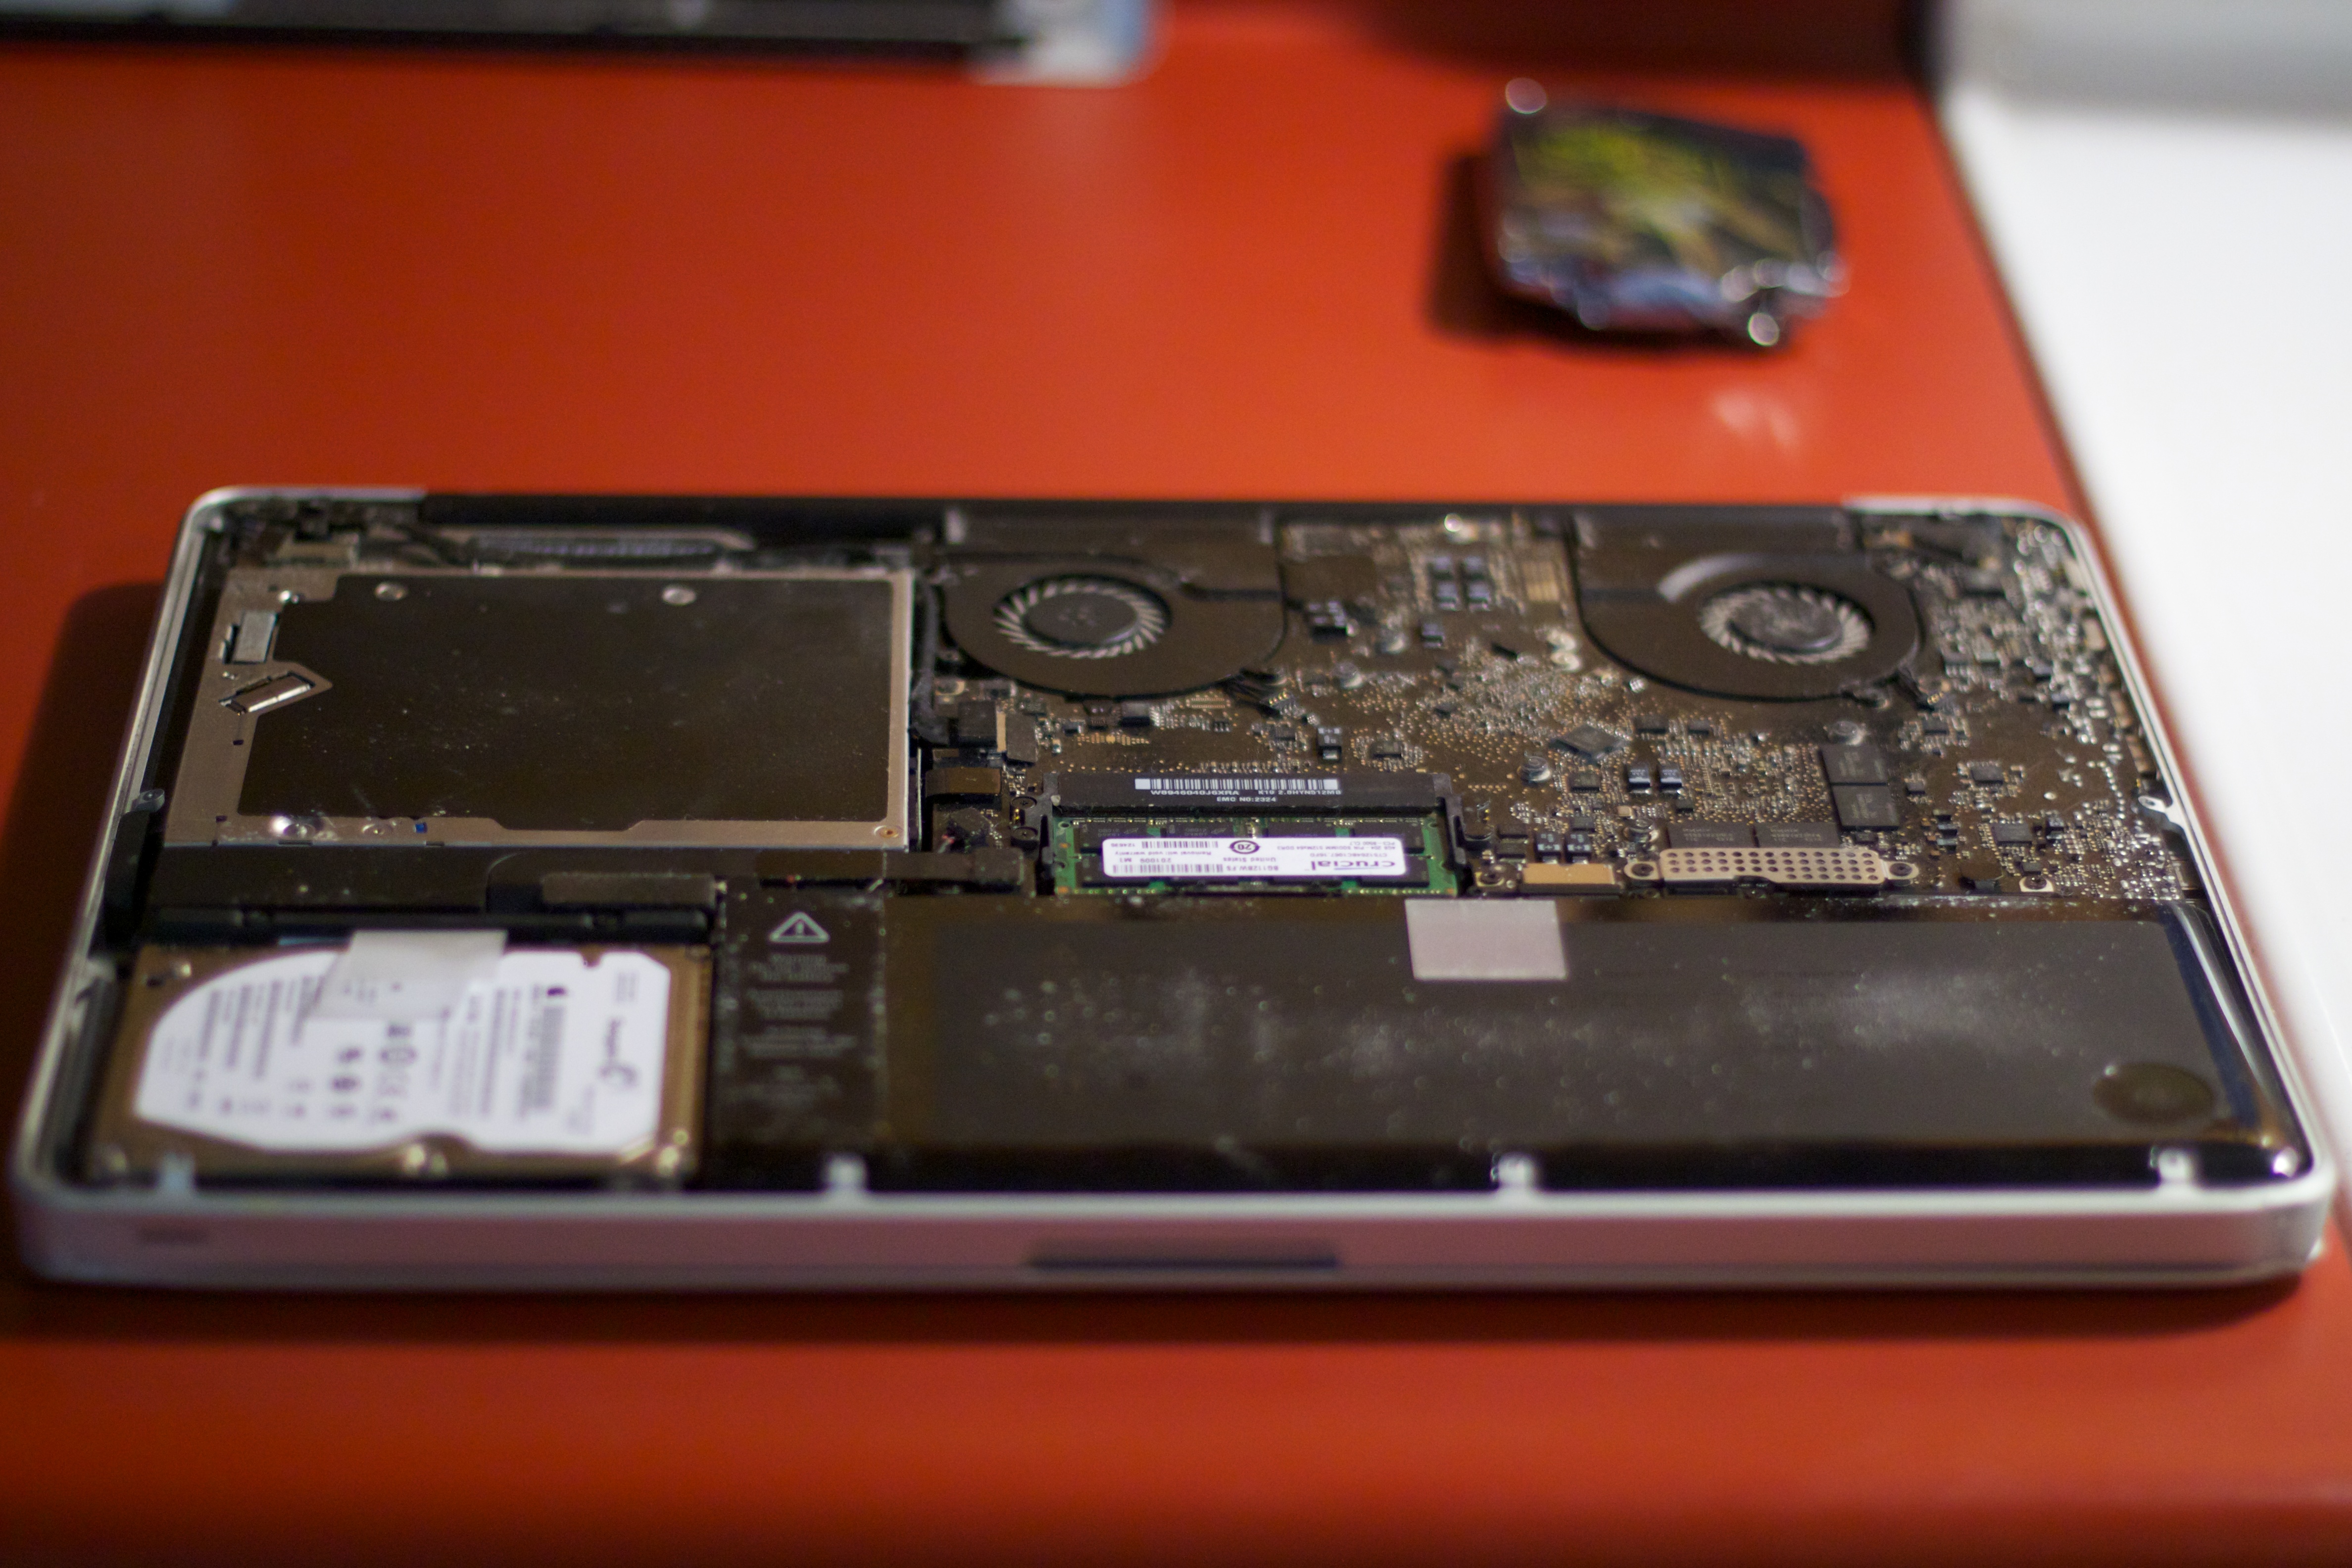
laptop, smartphone, technology, gadget, mobile phone, electronics, eye, macbookpro, electronic device, computer hardware, personal computer hardware, compact disc, data storage device